Elouise Edwards

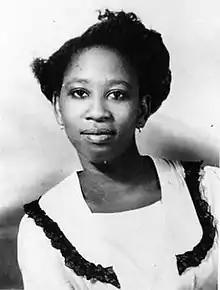

Elouise Edwards (28 December 1932 – 22 January 2021) was a community activist and civil rights campaigner. She was born in British Guiana and moved to Manchester, England in the 1960s, becoming known for her campaigns to fight racial discrimination and to develop community services in the Moss Side area of Manchester. Her work included housing projects, women's networking groups, medical assistance programs, and the development of art and cultural programs.